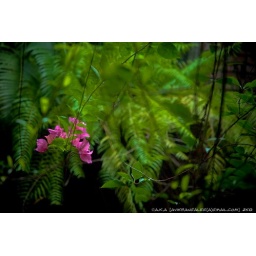
These wonderful blooms are happening in my office building at Dhanmondi!!